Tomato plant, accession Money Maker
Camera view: tilt-top (135 deg); turntable rotation: 180 degrees
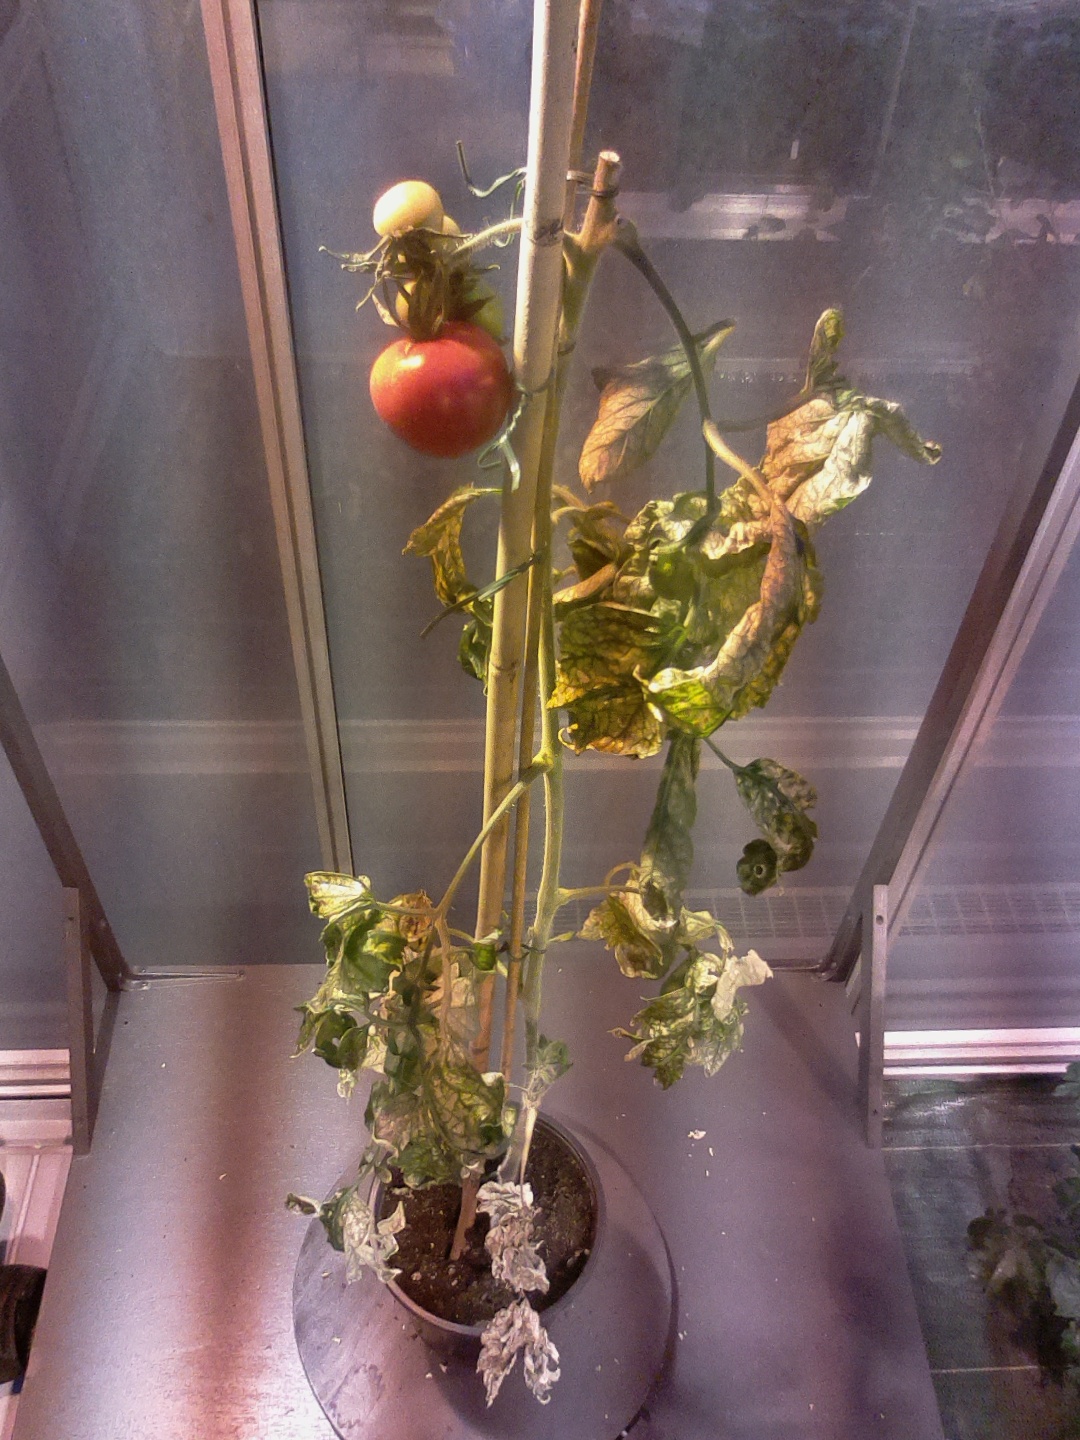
BBCH growth stage 81: 10%-20% of fruits show typical fully ripe color